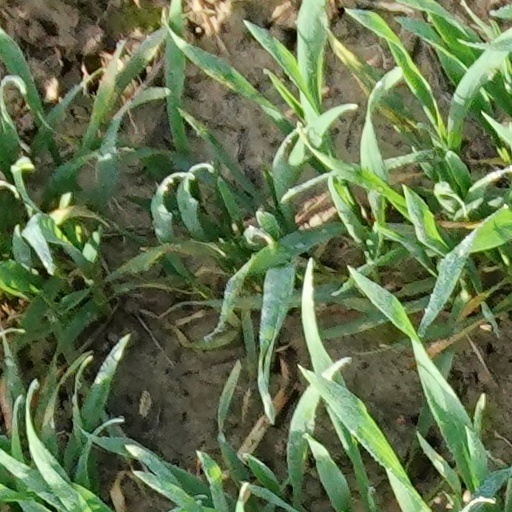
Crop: wheat